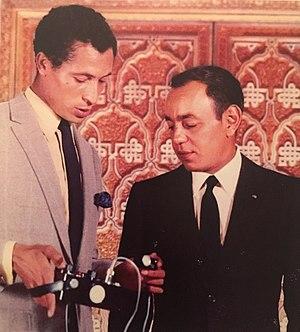
S.M le Roi Hassan pose des questions sur le nouveau matériel photographique à Maradji
Mohamed Maradji, né le 25 décembre 1939 à Casablanca, est un reporter photographe de renommée internationale, il a immortalisé les moments forts de l'œuvre d'édification du Maroc moderne menée par feu Mohammed V, Hassan II et suit toujours son action inlassable sous le règne de Sa Majesté le Roi Mohammed VI.